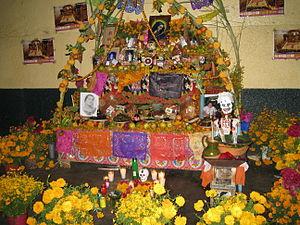
Les Aztèques, ou Mexicas, étaient un peuple amérindien du groupe nahua, c'est-à-dire de langue nahuatl.